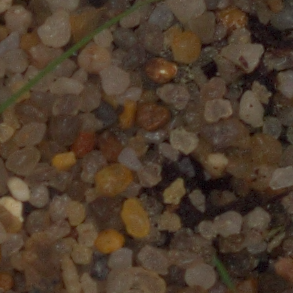
Label: loose_silkybent